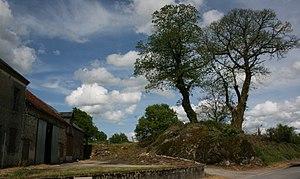
Amas granitique à l'entrée du village de Saint-Hilaire-laTreille,en arrivant de Dompierre les églises.
Saint-Hilaire-la-Treille est une commune française située dans le département de la Haute-Vienne, dans la région historique de la Basse Marche, dans la région Nouvelle-Aquitaine. Ses habitants sont les Treilhilairois.